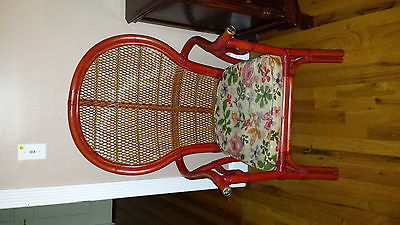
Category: chair